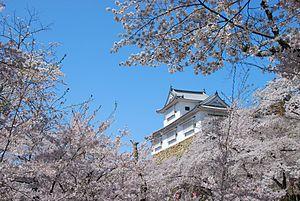
Le château de Tsuyama se trouve à Sange, Tsuyama, préfecture d'Okayama au Japon. C'était le siège du gouvernement du clan Tsuyama durant l'époque d'Edo.
Voici une liste non exhaustive de châteaux japonais.